Golden Gate Park

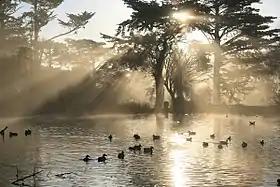
Blue Heron Lake, the largest of the manmade lakes in Golden Gate Park, offers boat rentals.

A statue of longtime park superintendent John McLaren stands in the Rhododendron Dell. McLaren had this statue hidden and it was only placed in the dell after his death. Other statues of historical figures are also located throughout the park, including Francis Scott Key, Robert Emmet, Robert Burns, the double monument to Johann Goethe and Friedrich Schiller, General Pershing, Beethoven, Giuseppe Verdi, President Garfield, and Thomas Starr King. A bronze statue of Don Quixote and his companion, Sancho Panza kneeling to honor their creator, Cervantes, combines historical and fictitious characters. At the Horseshoe Court in the northeast corner of the park near Fulton and Stanyan, there is a concrete bas-relief of "The Horseshoe Pitcher" by Jesse "Vet" Anderson, a member of the Horseshoe Club. Across from the Conservatory of Flowers is Douglas Tilden's "The Baseball Player".